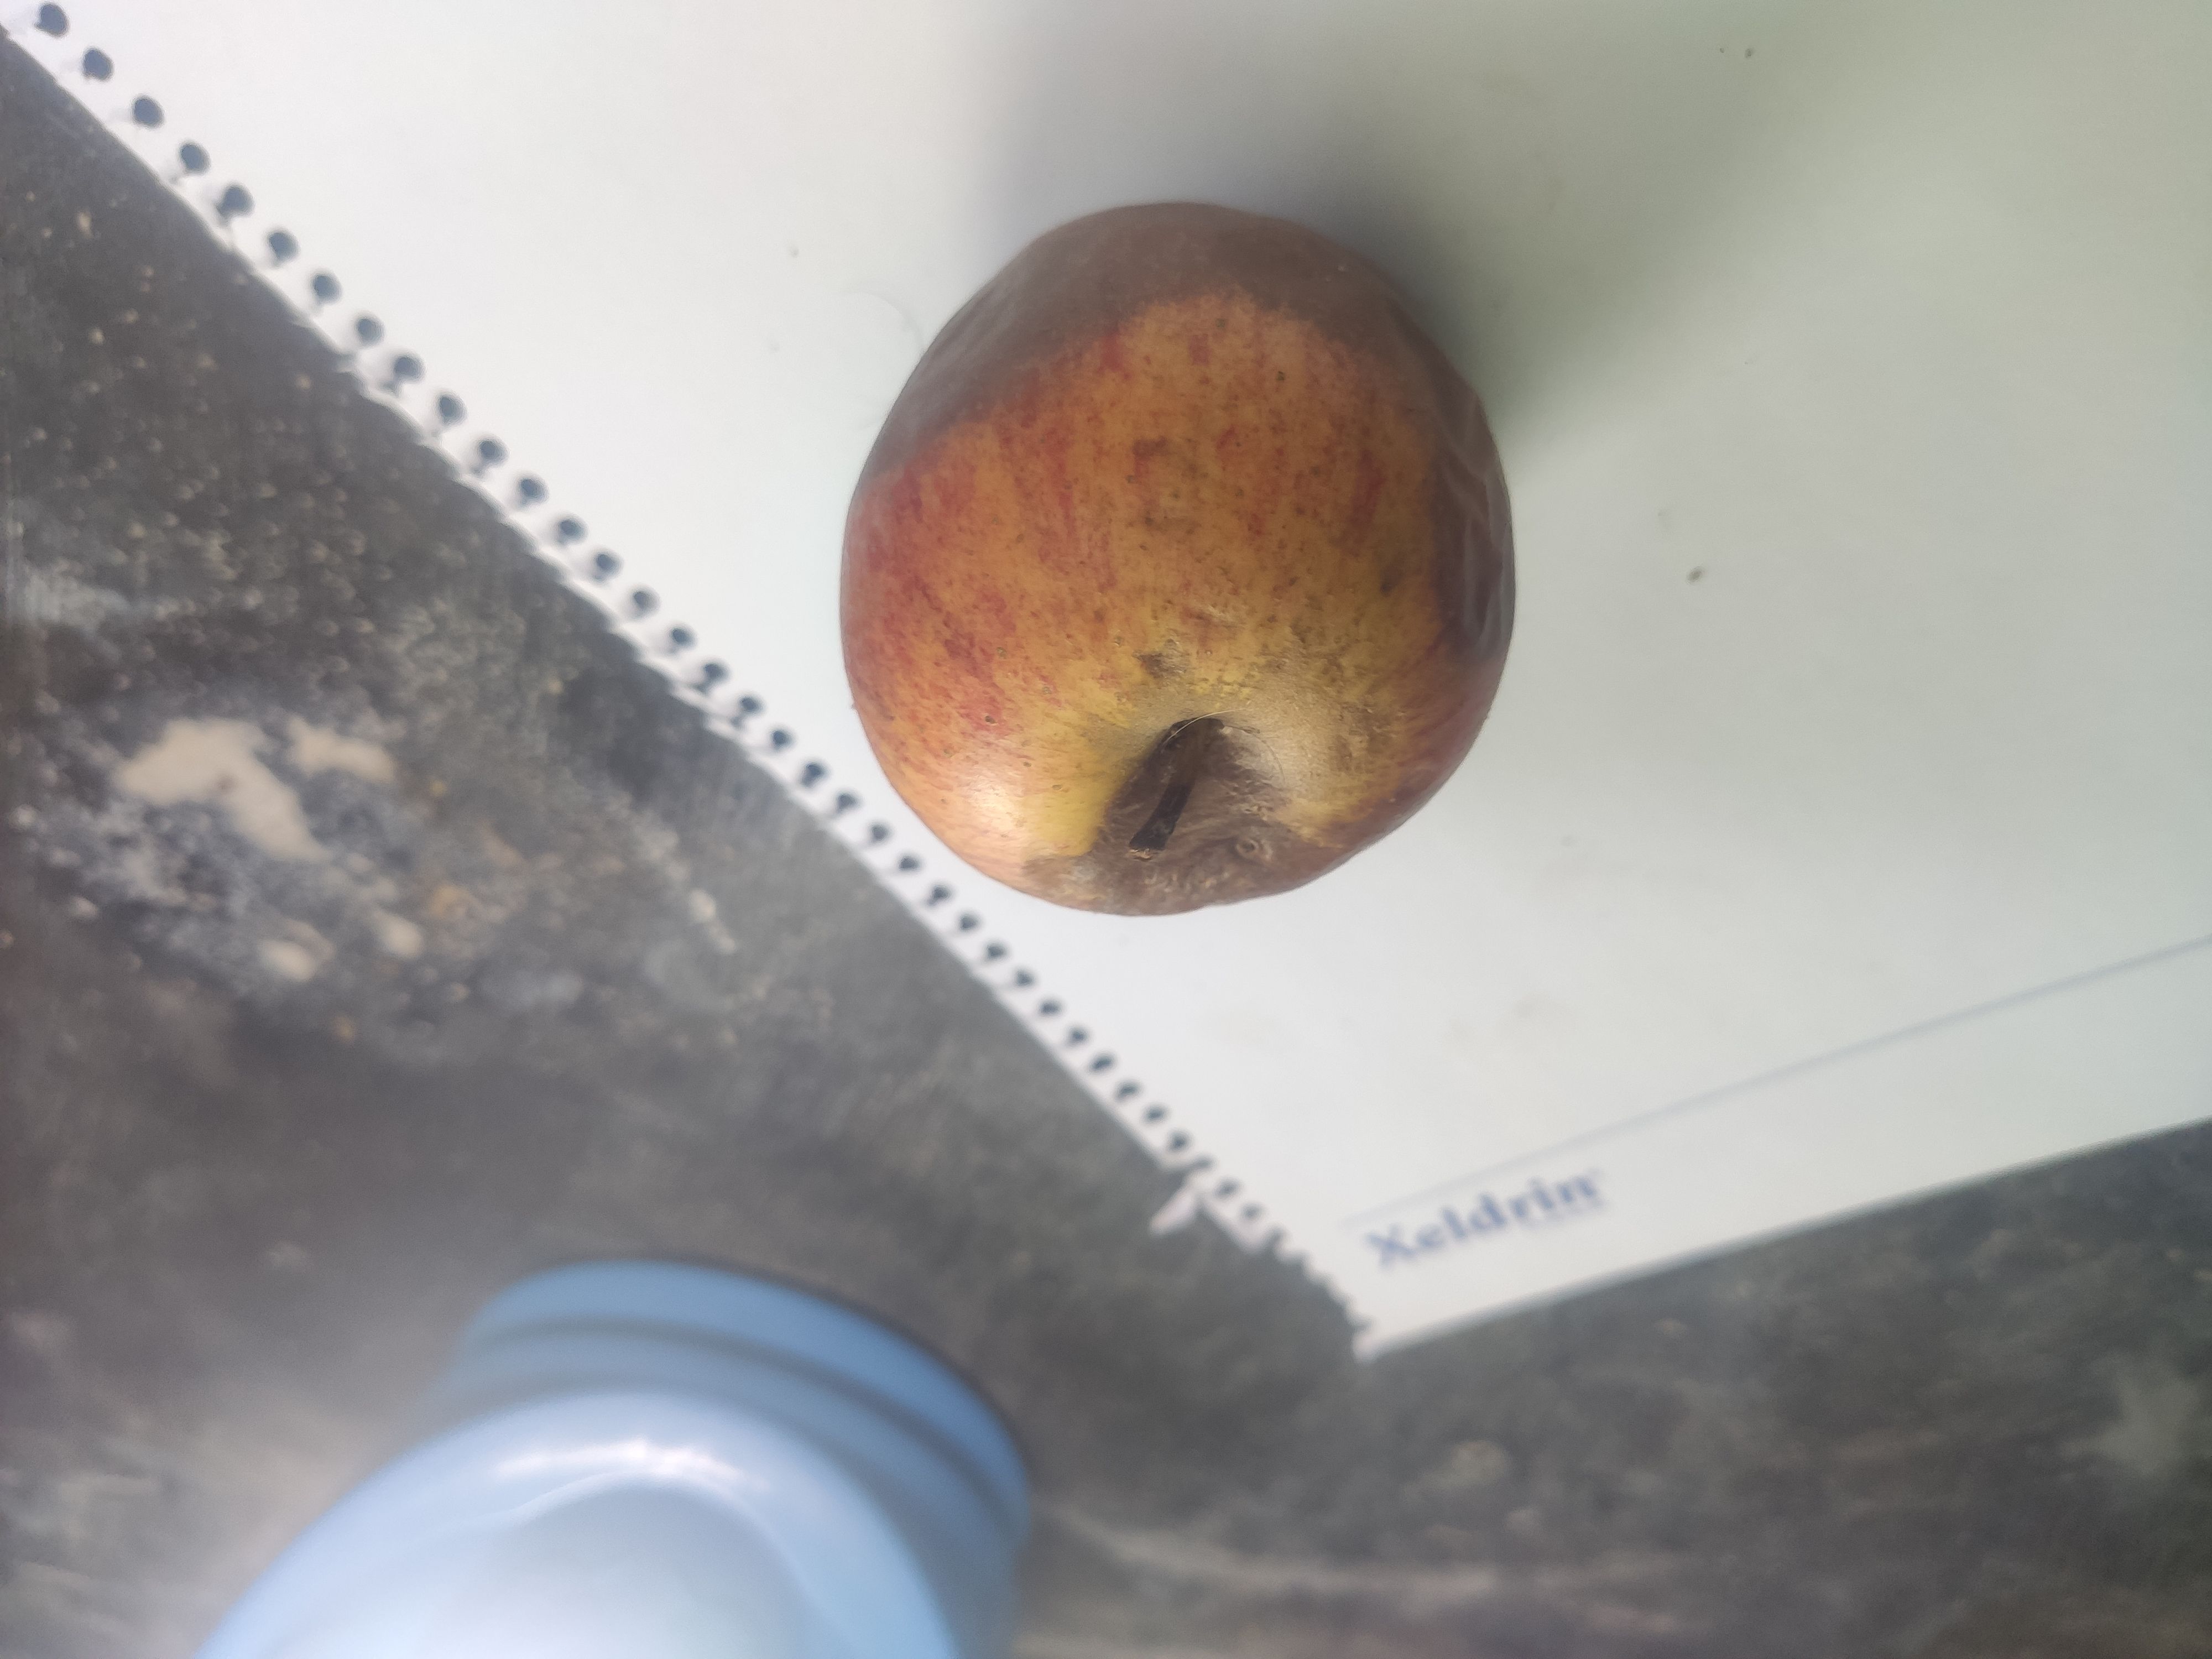
Fruit: apple
Grade: 3rd-grade